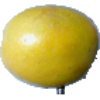
Label: Maracuja 1